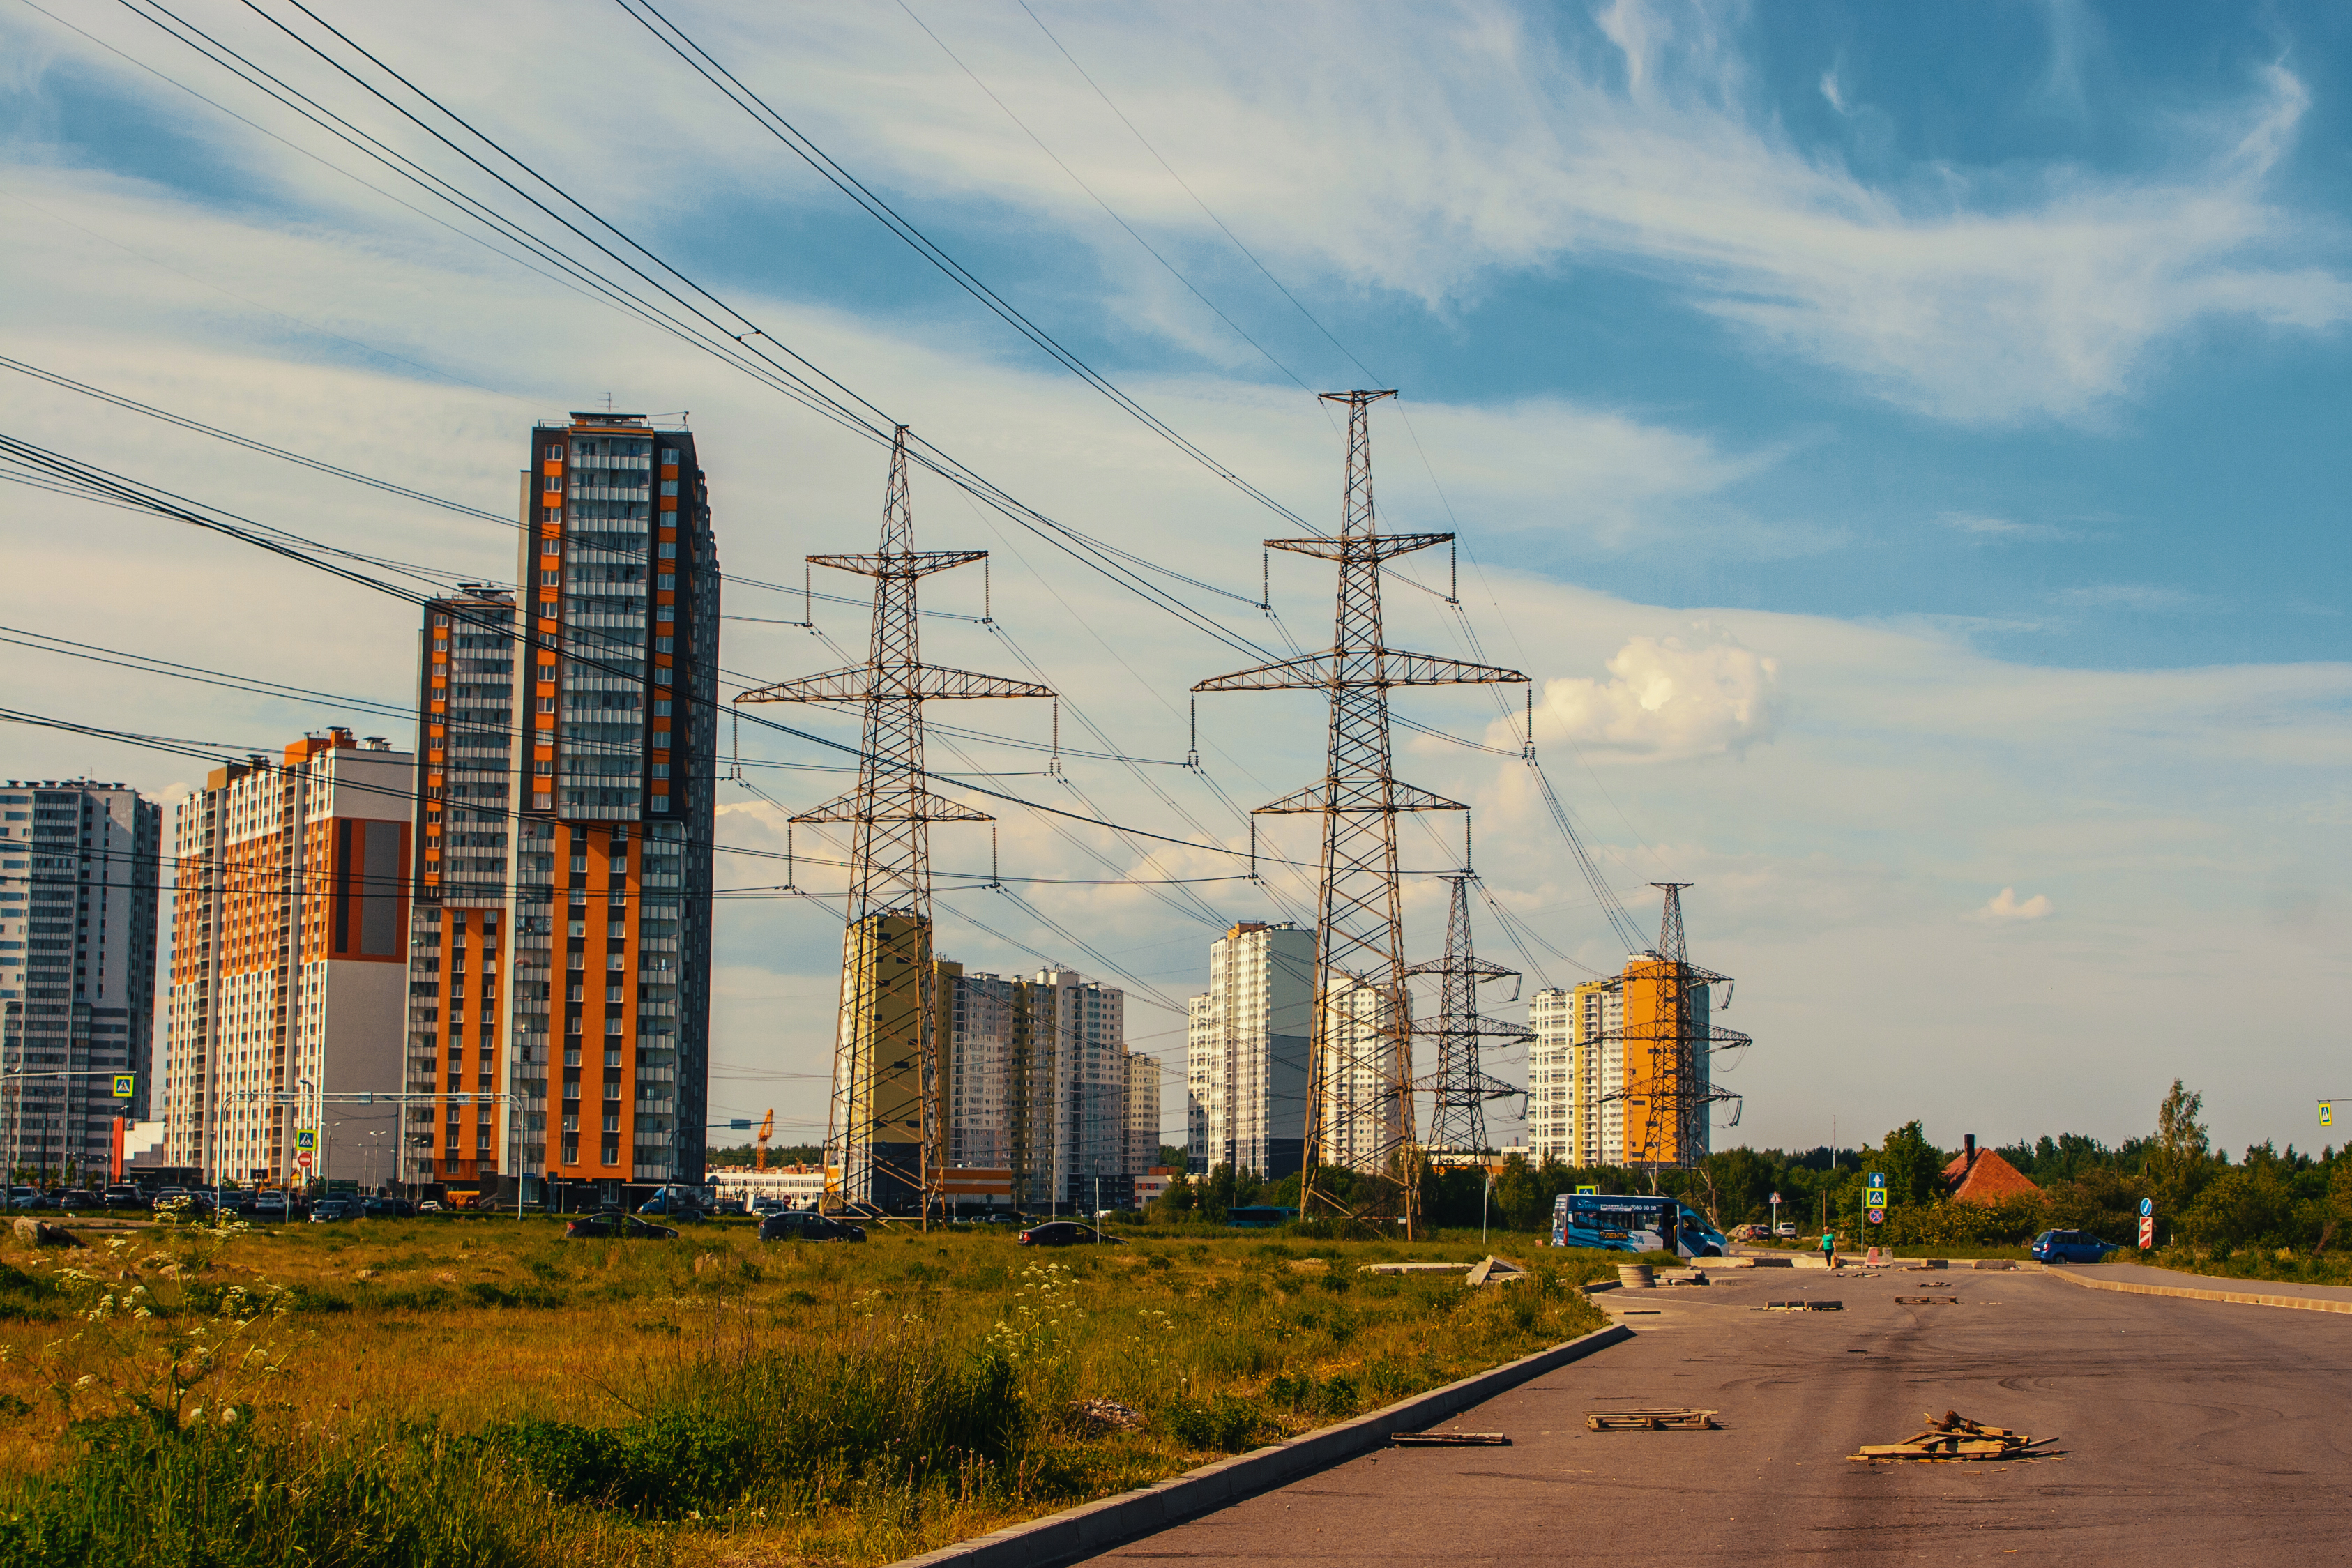
images, cloud, sky, building, plant, skyscraper, tower, infrastructure, natural environment, electricity, overhead power line, land lot, grass, residential area, neighbourhood, tower block, urban design, transmission tower, road surface, natural landscape, asphalt, rural area, real estate, city, horizon, landmark, crane, road, metropolitan area, electrical supply, public utility, human settlement, condominium, landscape, industry, wire, suburb, cityscape, street light, house, spring, downtown, tree, apartment, grassland, power station, roof, highway, skyline, transport, mixed use, evening, prairie, track, street